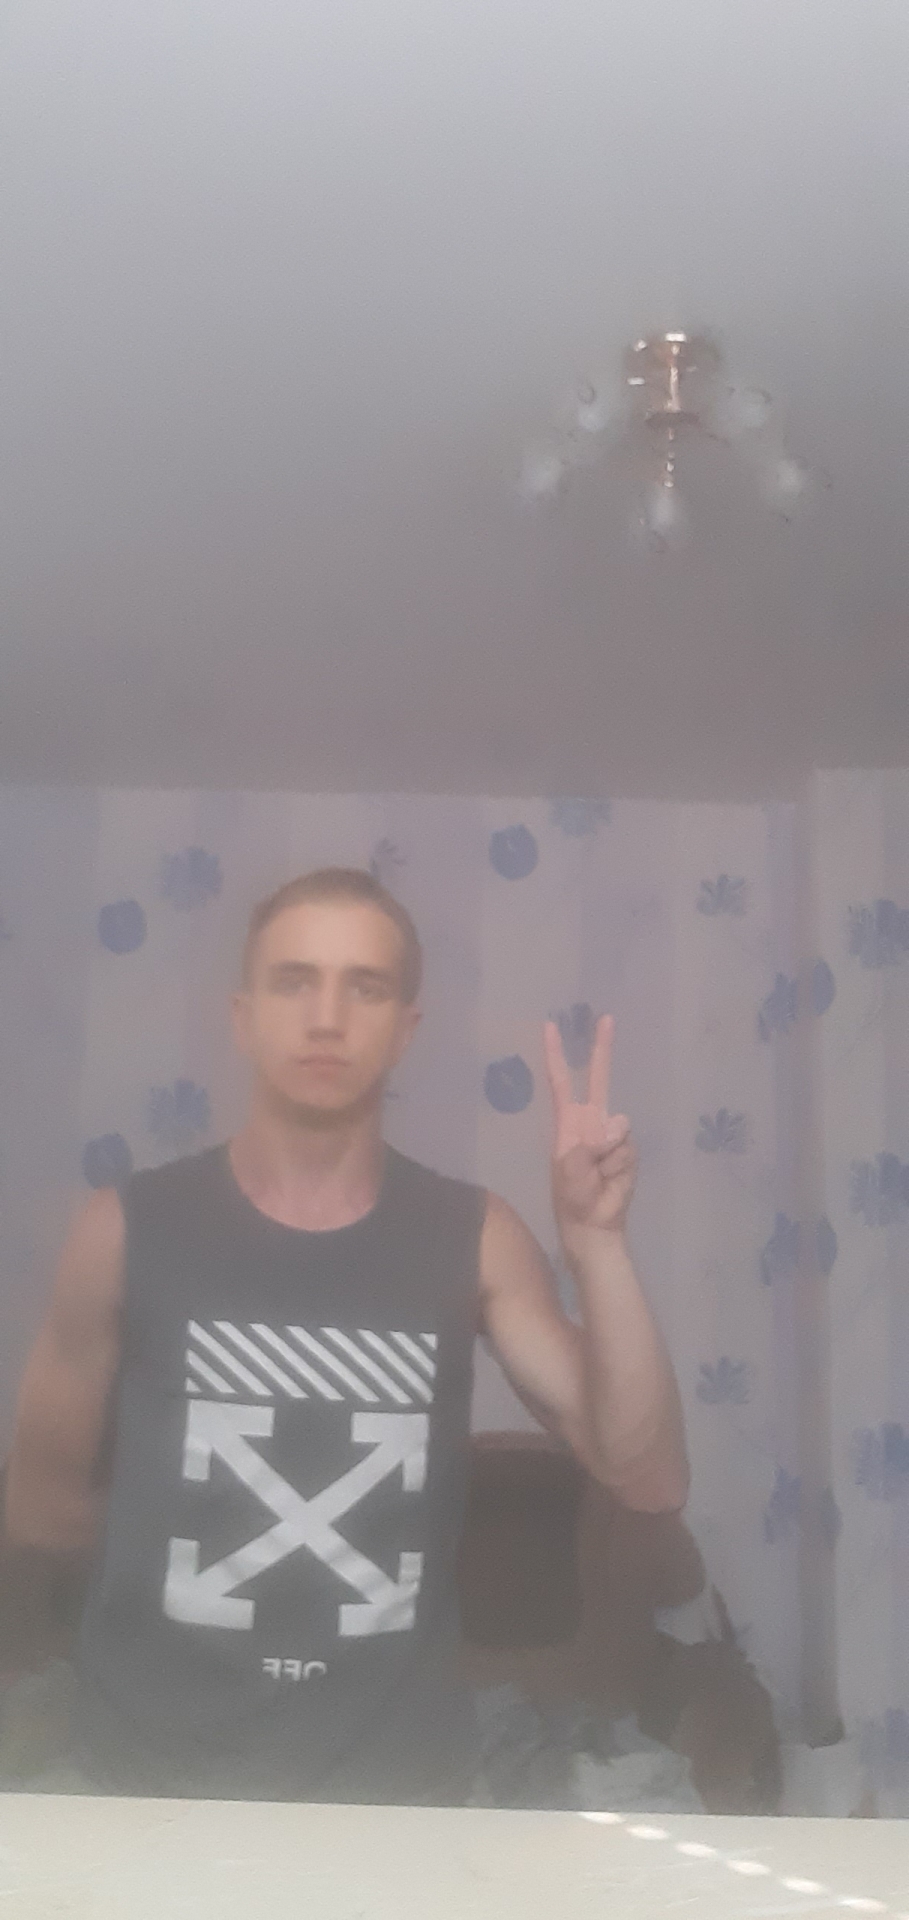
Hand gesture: peace